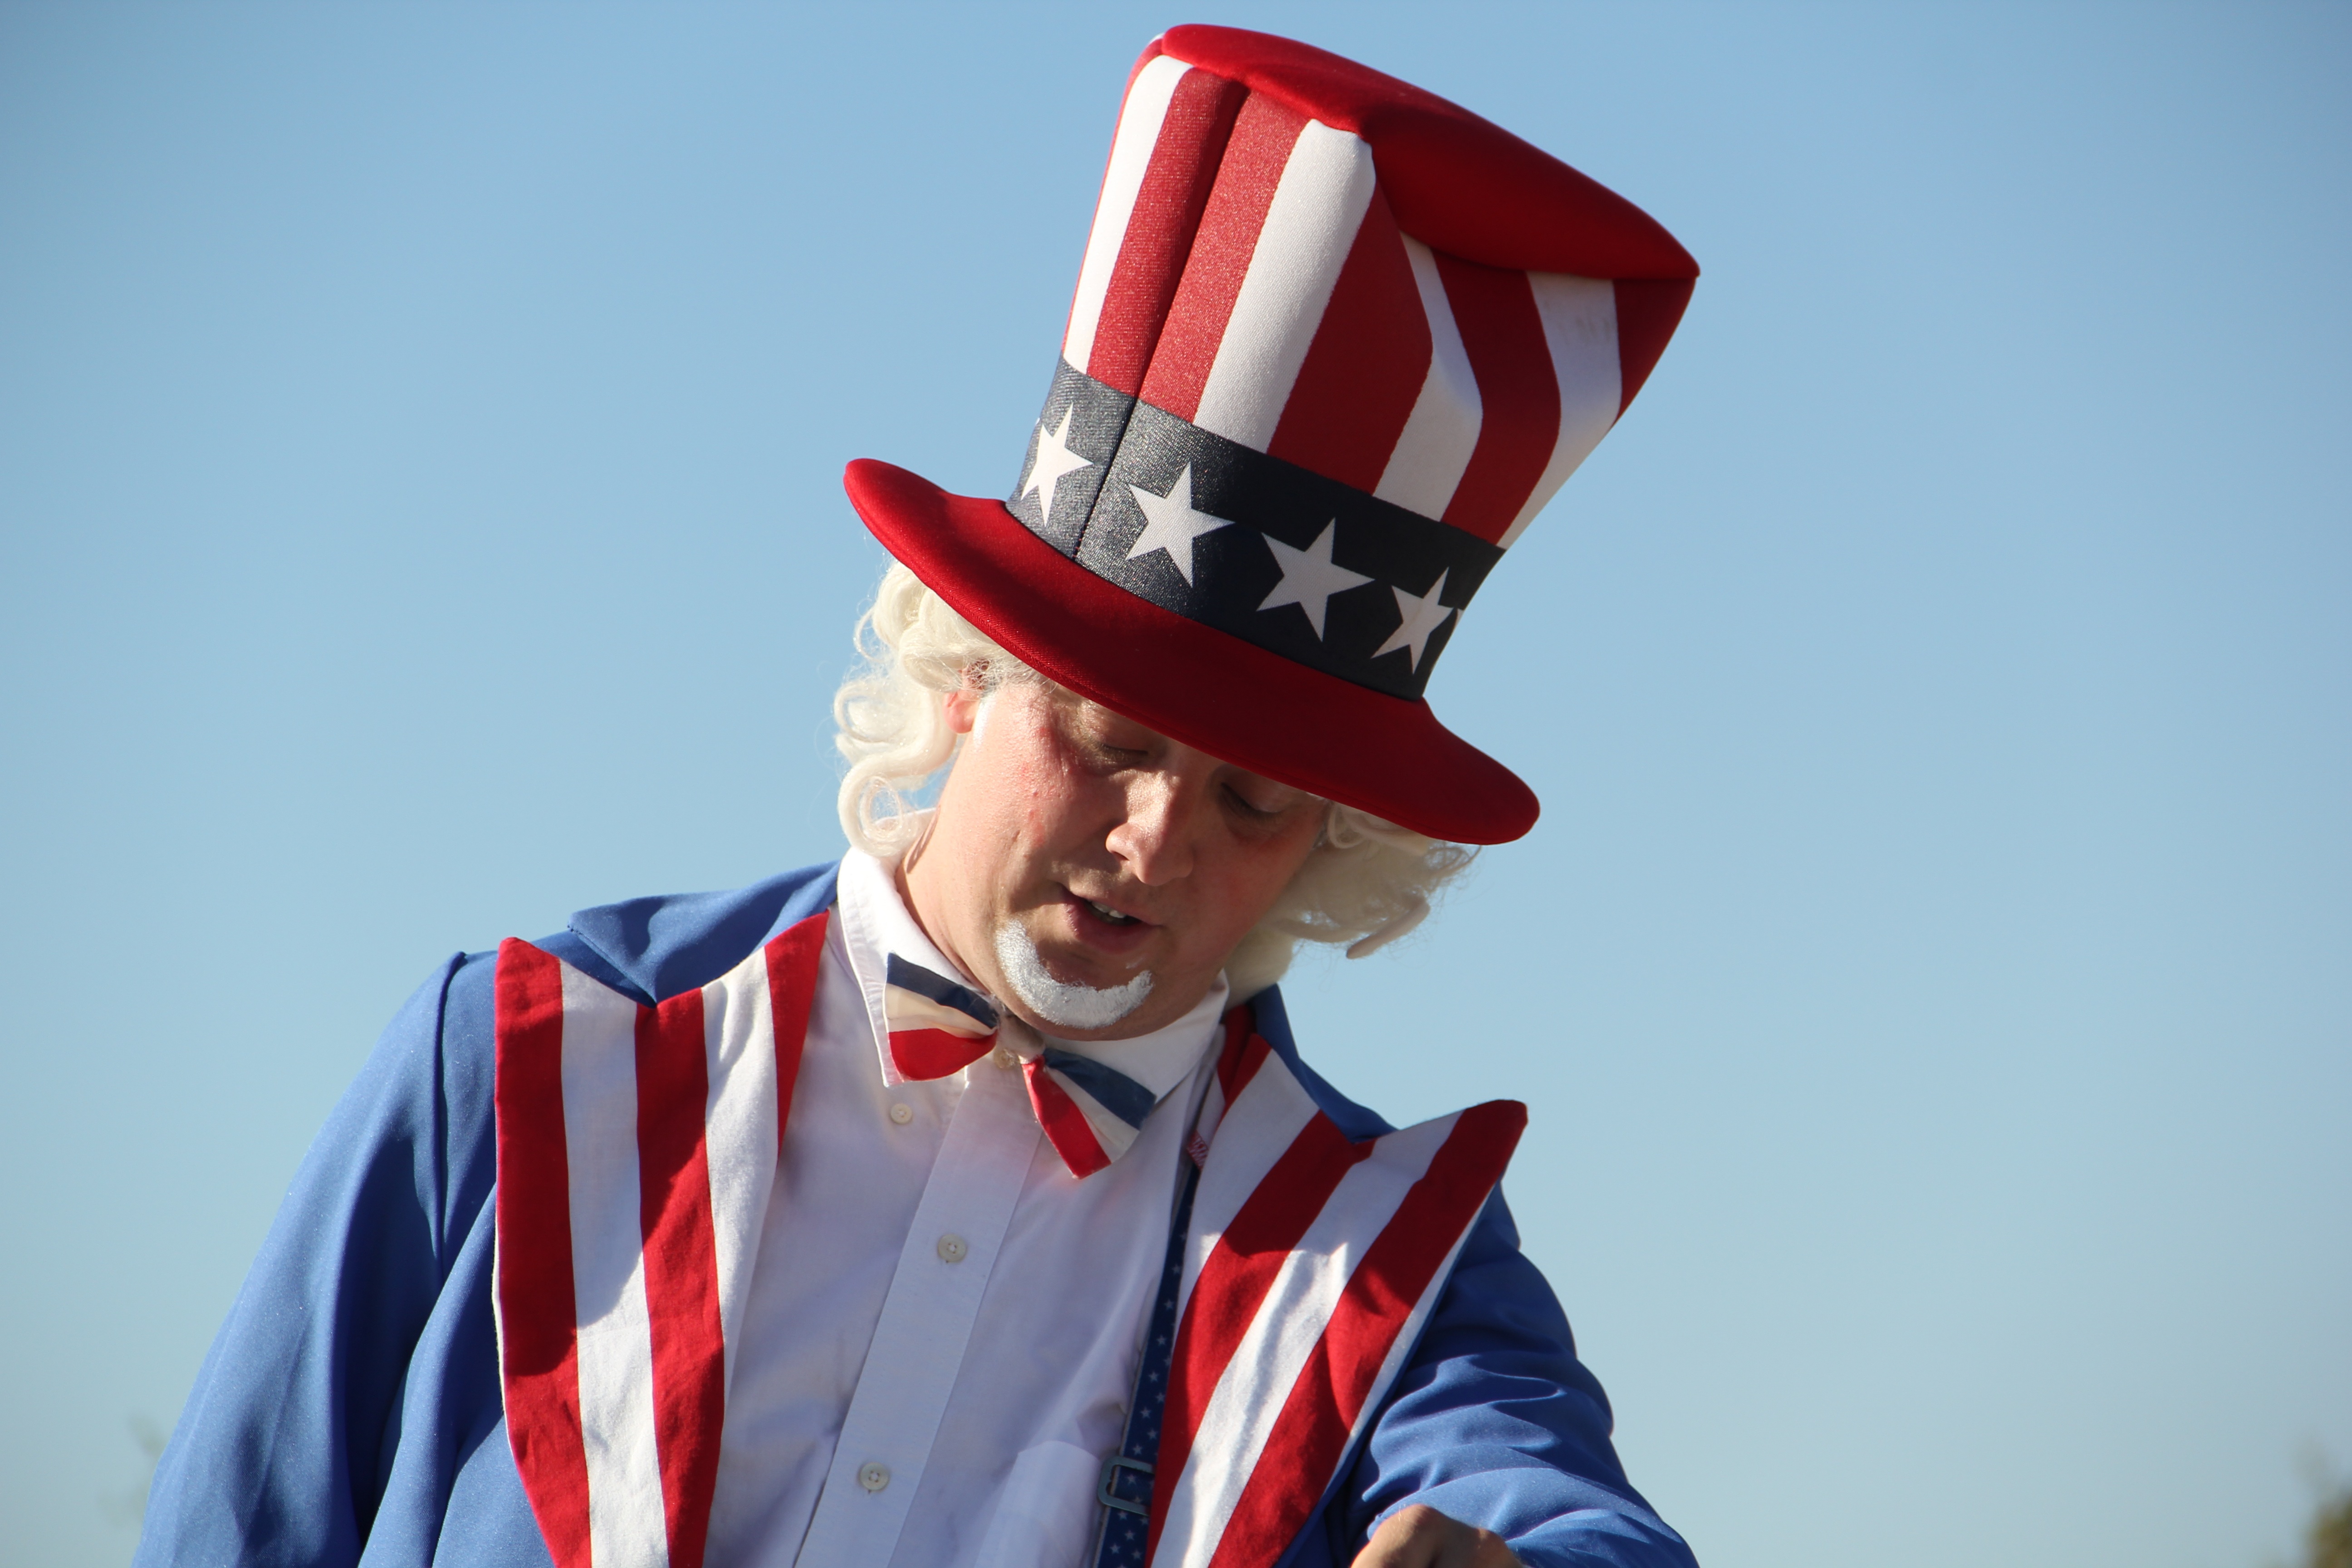
person, red, flag, usa, freedom, profession, american, nation, patriotic, july 4th, military officer, military person